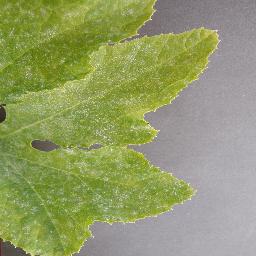
Label: Squash___Powdery_mildew